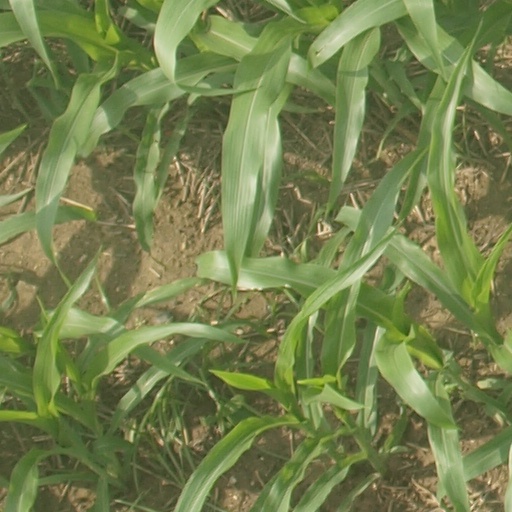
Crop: maize; corn